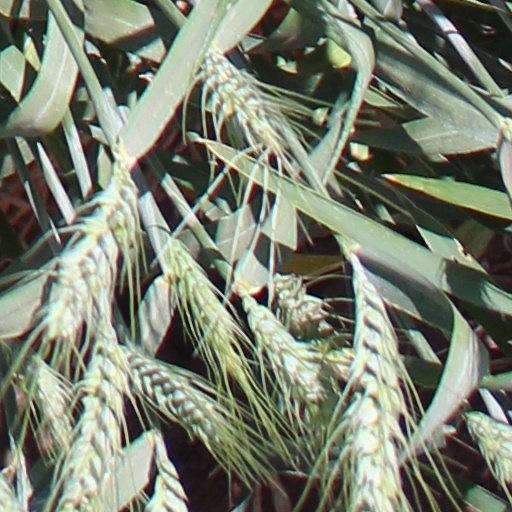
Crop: wheat